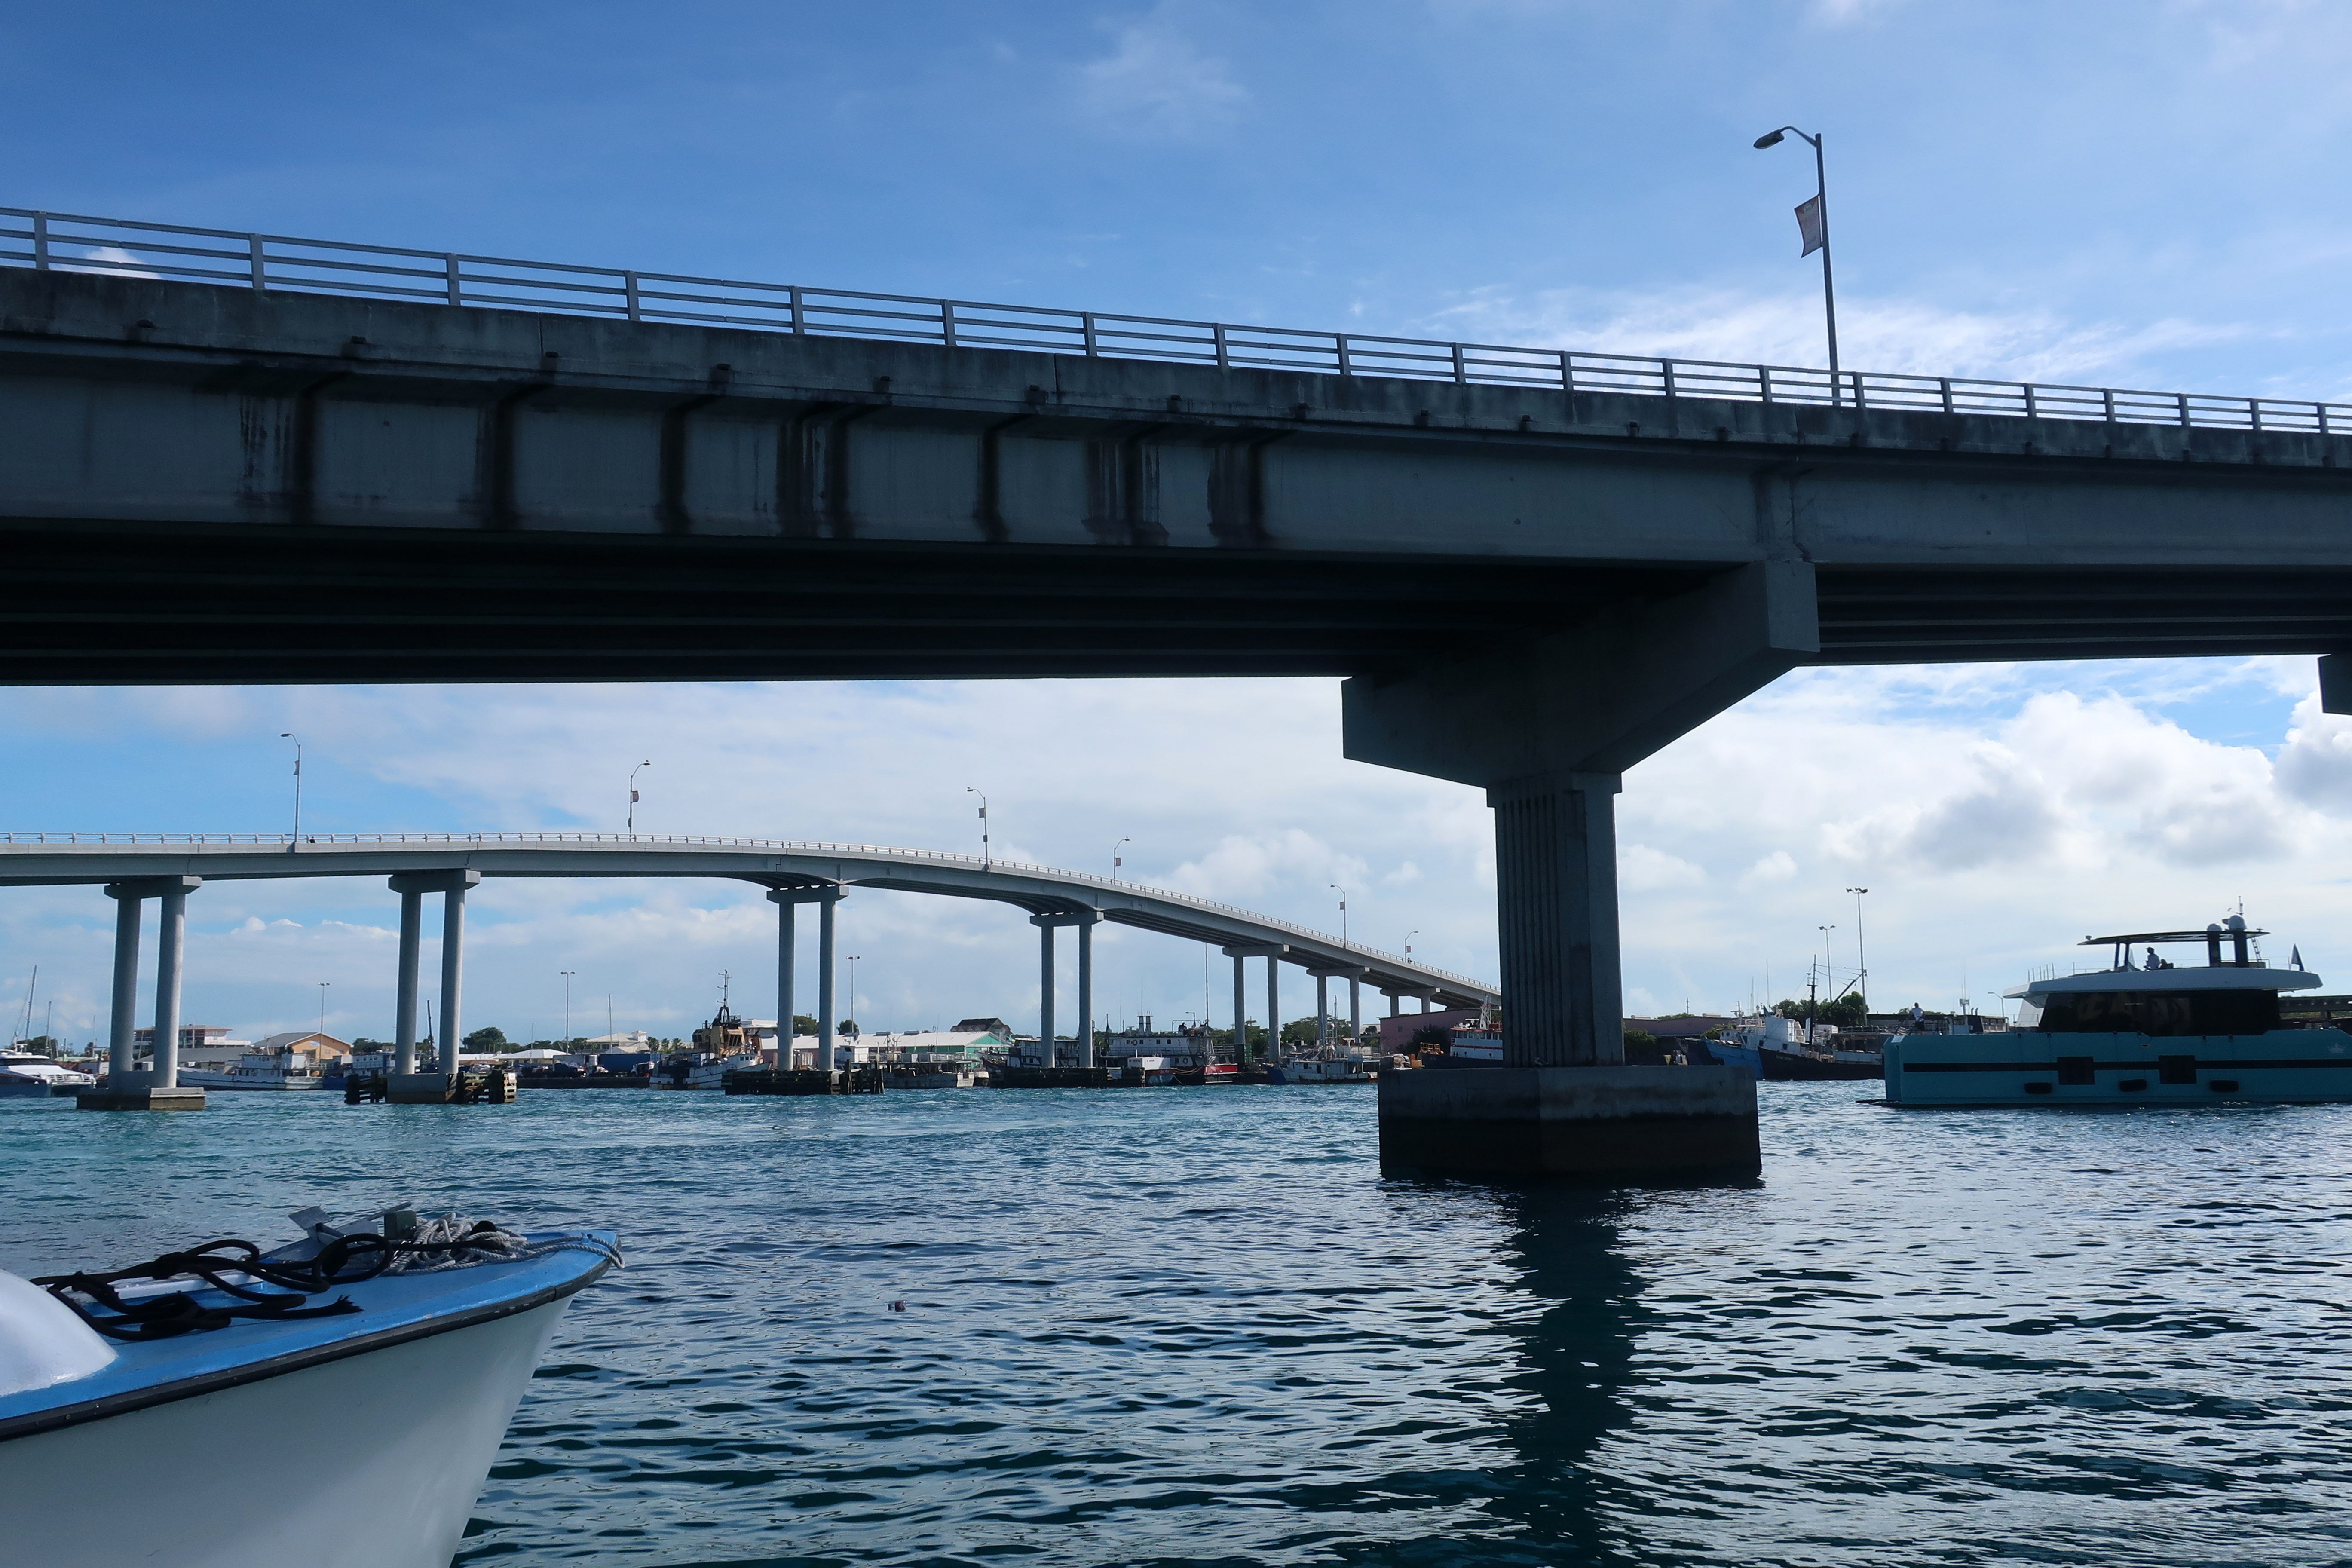
skyline, building, city, skyscraper, downtown, dusk, evening, landmark, tower block, metropolis, urban area, geographical feature, human, settlement, metropolitan area, architecture, shopping mall, ceiling, lobby, airport terminal, interior, design, vehicle, tree, palm tree, transport, sky, vacation, mode of transport, car, woody plant, parking, tourism, plant, compact car, shade, road trip, tropics, mid size car, family car, parking lot, minivan, road, water resources, water, daytime, river, sea, human settlement, waterway, horizon, ocean, bridge, bay, coast, inlet, photography, channel, coastal and oceanic cloud, sound, panorama, mountain, skyway, girder bridge, fixed link, beam bridge, concrete bridge, boat, nonbuilding structure, overpass, box girder bridge, cloud, boating, watercraft, brug, harbor